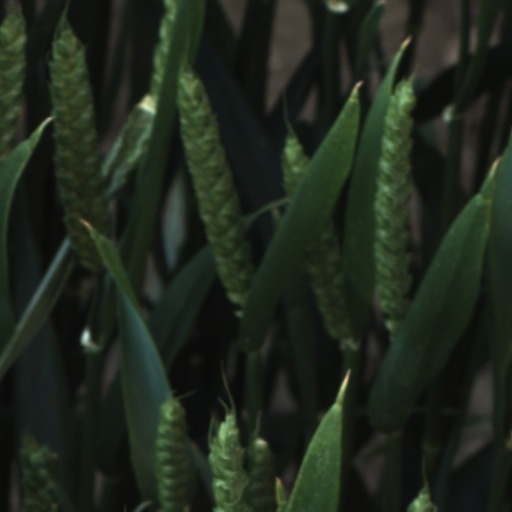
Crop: wheat